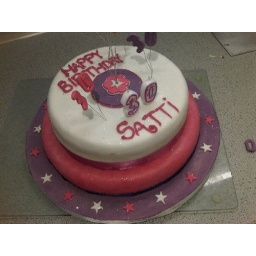
30th birthday cake-purple, pink and white-Cakes by Ash-Eggless cake